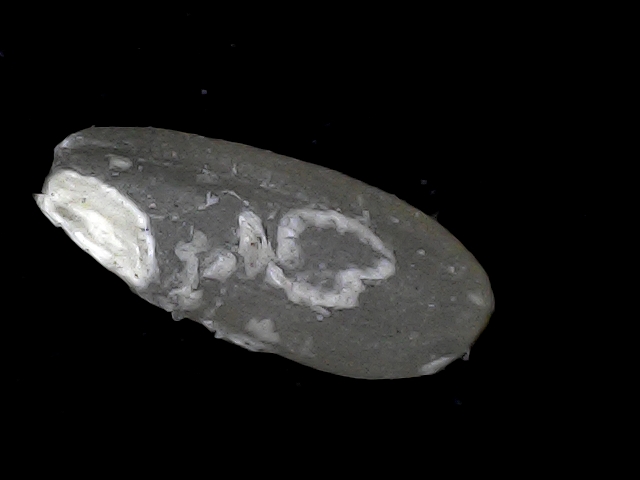
Rice variety: BD93